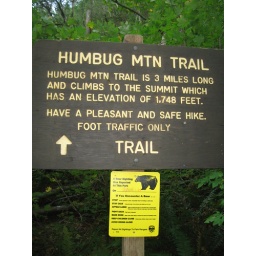
A black bear was spotted in August on a popular coastal trail. We didn't see him today though